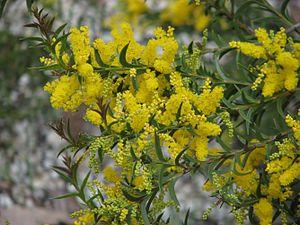
Acacia triptera est une espèce de mimosa. Originaire d'Australie, il pousse à environ 4 m de haut et fait 5 m de diamètre. Il fleurit environ d'août à octobre. Il peut se propager par graines, mais il est préférable de les faire tremper dans l'eau chaude pour ramollir la coque avant de les semer.
La liste des espèces du genre Acacia présentée ci-après est celle du genre Acacia sensu stricto. En effet, plusieurs analyses cladistiques ont montré que le genre Acacia sensu lato n'est pas monophylétique.